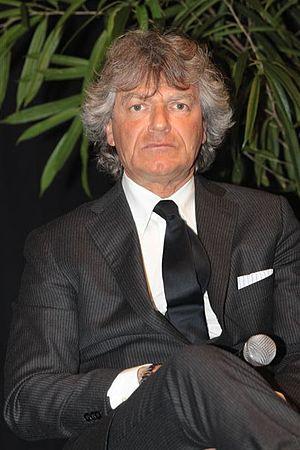
Giancarlo Antognoni [ d͡ʒaŋˈkarlo antoɲˈɲoːni], né le 1ᵉʳ avril 1954 à Marsciano, est un joueur de football italien, devenu dirigeant.